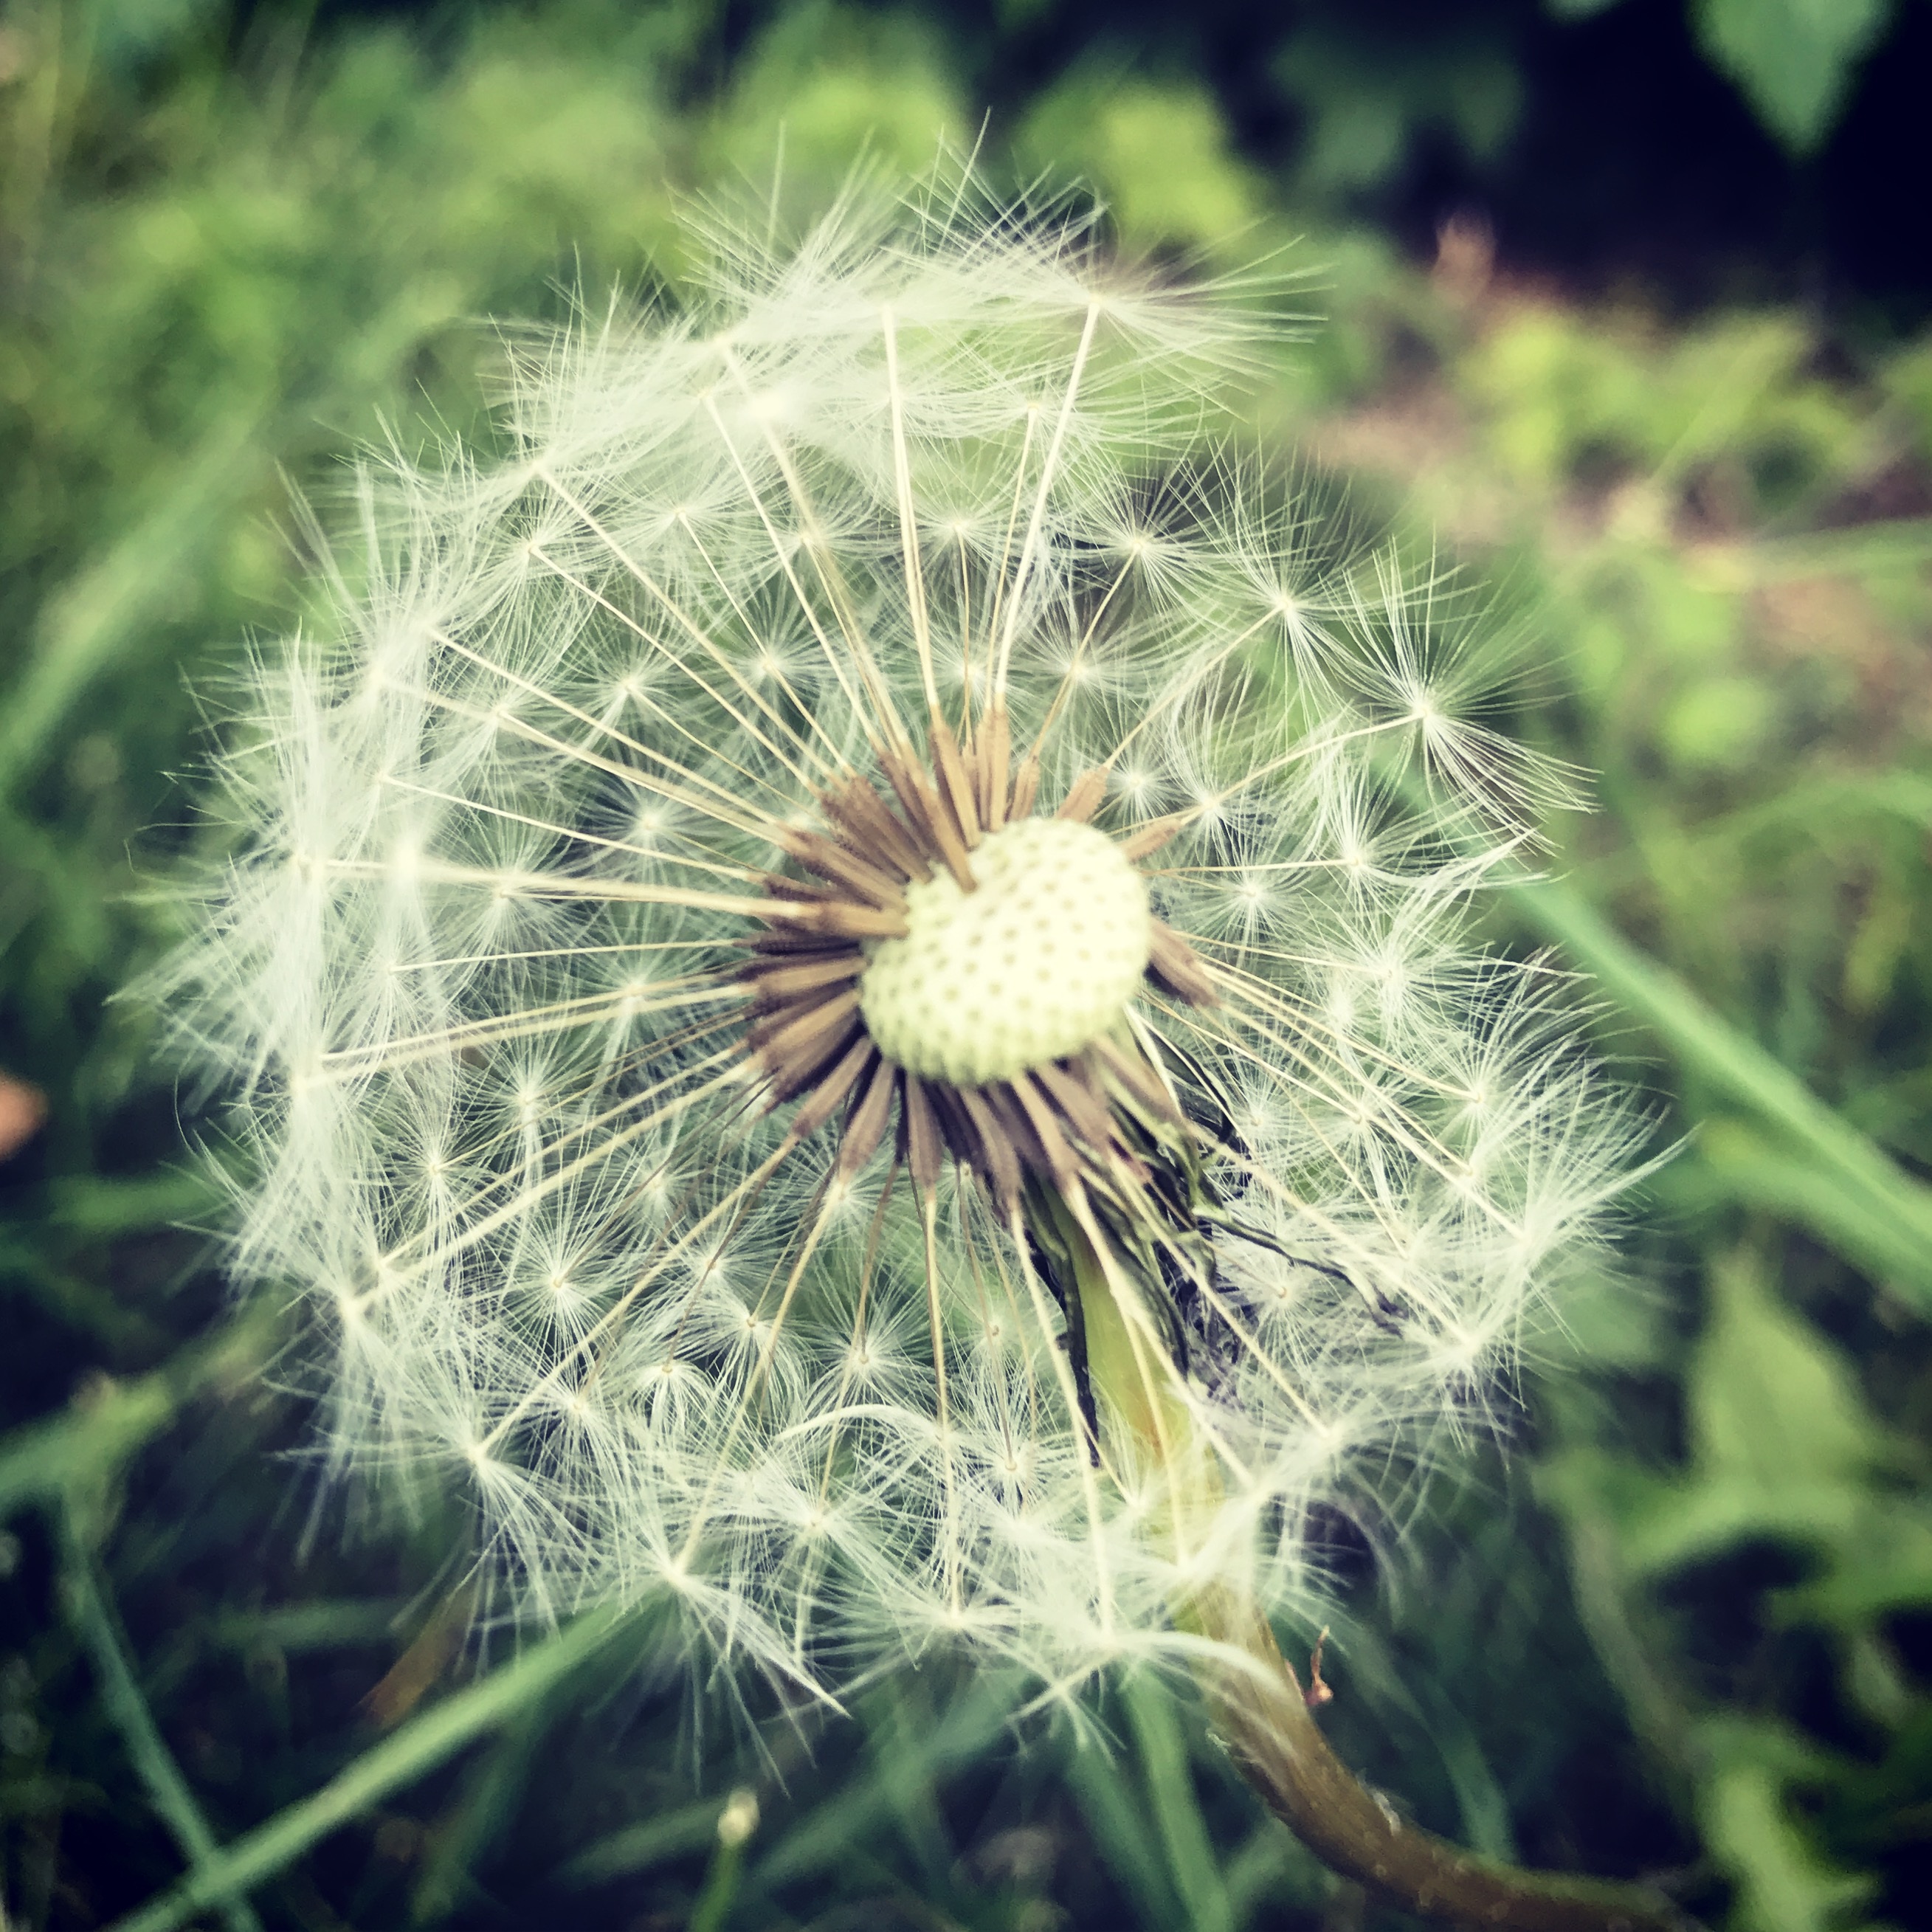
nature, grass, plant, field, photography, dandelion, seed, flower, clock, summer, spring, green, botany, flora, wildflower, weed, close up, thistle, macro photography, blowball, flowering plant, daisy family, plant stem, land plant, thorns spines and prickles